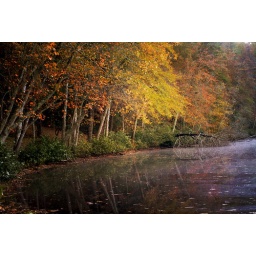
fall colors in the lake at cumberland mountain state park_textured